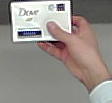
Product: dove_soap